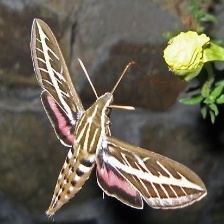
Species: WHITE LINED SPHINX MOTH